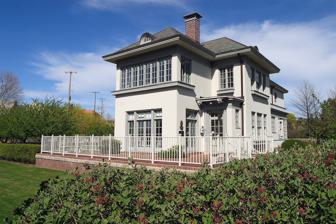
Building: W. K. Kellogg House
Country: United States of America
Year built: 1918
United States historic place W.K. Kellogg House U.S. National Register of Historic Places Location 1 Monroe St., Battle Creek, Michigan Coordinates 42°19′10″N 85°10′47″W / 42.31944°N 85.17972°W / 42.31944; -85.17972 ( W.K. Kellogg House ) Area less than one acre Built 1918 ( 1918 ) Architectural style Prairie School NRHP reference No. 85000838 Added to NRHP April 18, 1985 The W.K. Kellogg House , located at 1 Monroe Street in Battle Creek, Michigan , was built as a private house for Kellogg Company founder Will Keith Kellogg . It was listed on the National Register of Historic Places in 1985. In 1990, it was moved from its original location at 256 West Van Buren Street to its present location near the W.K. Kellogg Foundation headquarters. History Beginning in 1880, W.K. Kellogg served as business manager at the Battle Creek Sanitarium , whose head physician at the time was Dr. John Harvey Kellogg , W.K.'s older brother. While there, W.K. experimented with grain-based substitutes for meat and bread, and accidentally discovered a process to manufacture cereal flakes. In 1906, W.K. Kellogg left the sanitarium to start his own company, then called the Battle Creek Tasted Corn Flake Company (later changed to the Kellogg Company). Despite established competition, Kellogg's company quickly became profitable. In 1909, Kellogg moved into a house located at 2650 W. Van Buren Street. In 1918, he married his second wife, Dr.. Carrie Staines, a physician at the sanitarium. He then had this house constructed next door, at 256 West Van Buren Street. The Kelloggs lived there until 1924, when they moved into an apartment building they owned. In 1927, Kellogg moved his sales manager, Dwight Mahan, into the house at 256 West Van Buren Street. Kellogg continued to own the house into the 1940s. In 1990, the W.K. Kellogg Foundation was in the process of building a new headquarters, and purchased the Kellogg's house. In march of that year, they moved it from its original location to a new site located across the river from their new headquarters. The house is still owned by the Foundation. Description The W.K. Kellogg House The W. K. Kellogg House is a two-story, T-plan house with a low, slate-covered hipped roof and stucco exterior. The roof has wide, projecting eaves and small round-head dormers. The main facade contains French doors with a transom above, and a band of paired casement windows on the second story. A brick terrace is below the French doors. Other facades have sash-type windows on the upper and lower floors. The interior of the house contains a parlor, sunroom, dining room, kitchen and pantry on the first floor and four bedrooms, a sunroom, and two bathrooms on the second. References